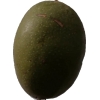
Label: nut